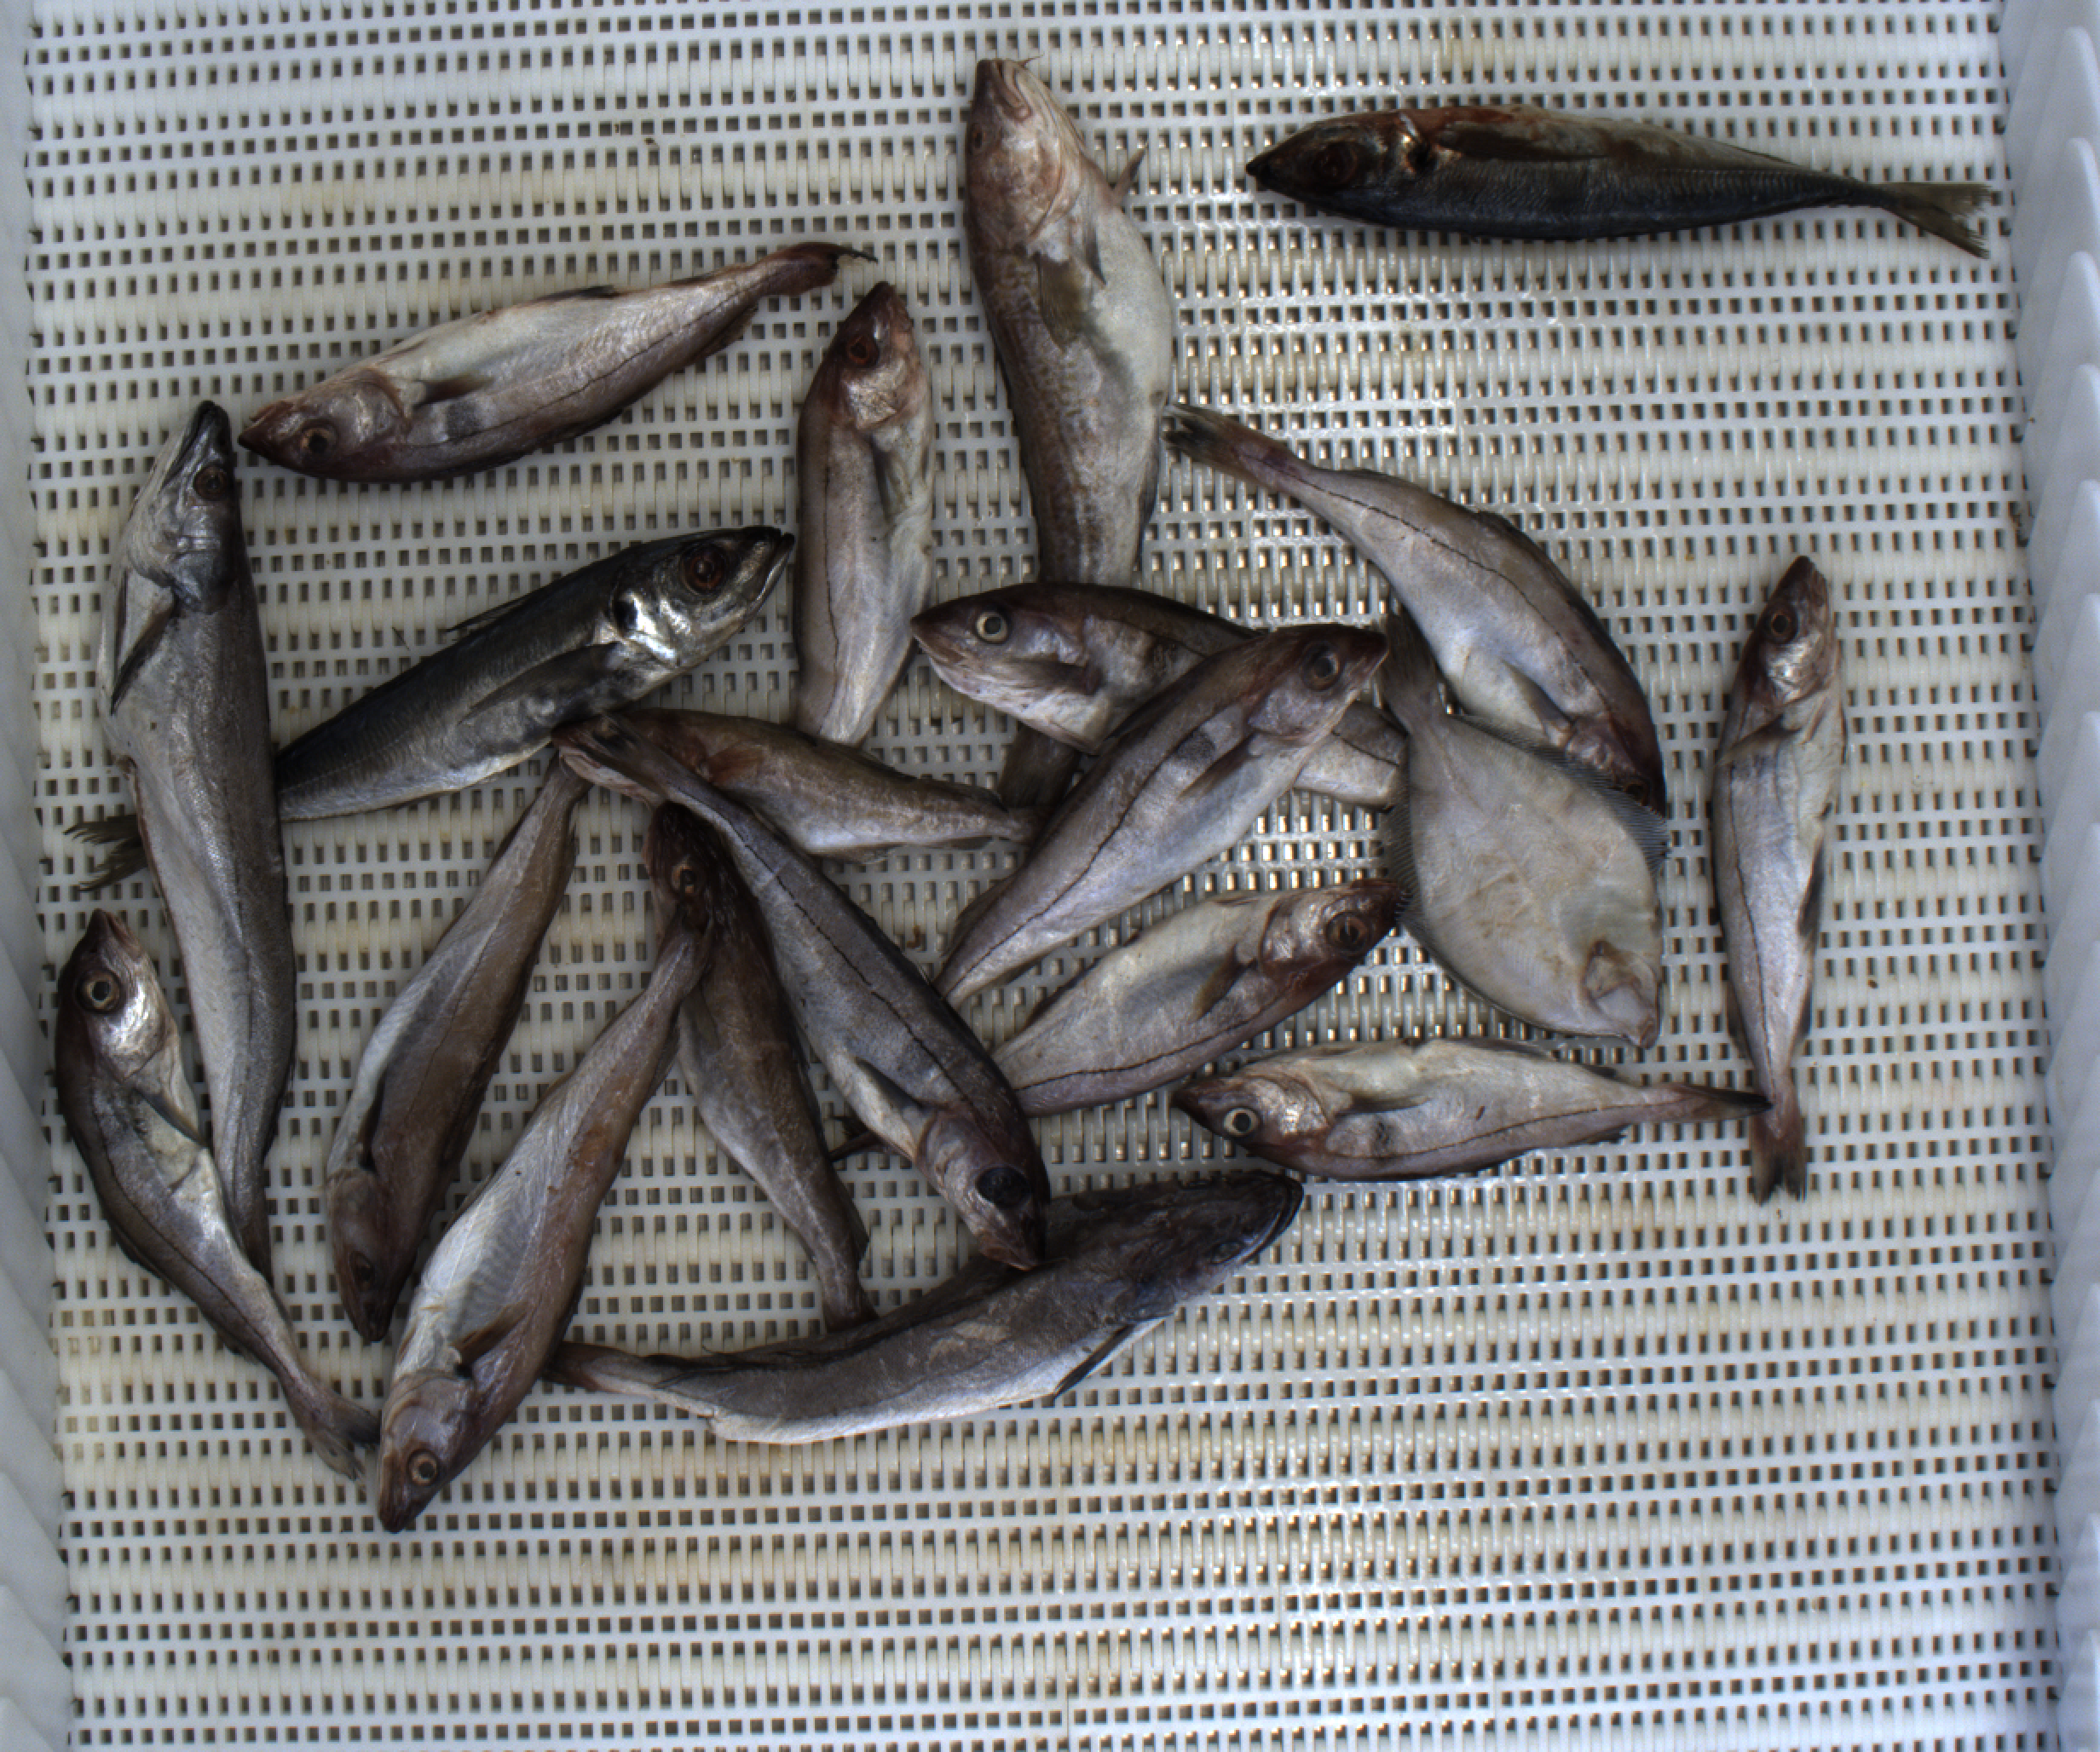
Total fish: 20
Cod: 3
Haddock: 10
Whiting: 2
Hake: 2
Horse mackerel: 2
Saithe: 0
Other: 1